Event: Nepal Earthquake
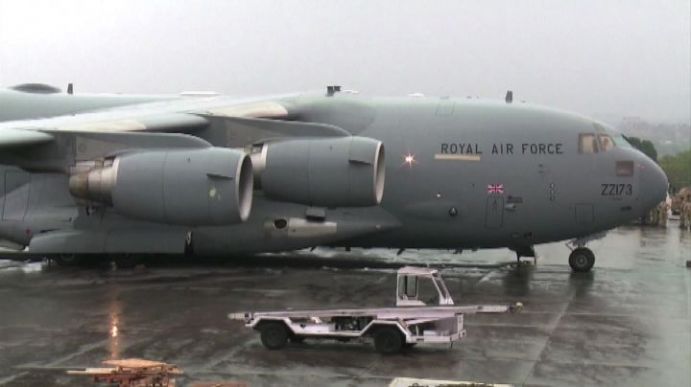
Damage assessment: no_damage